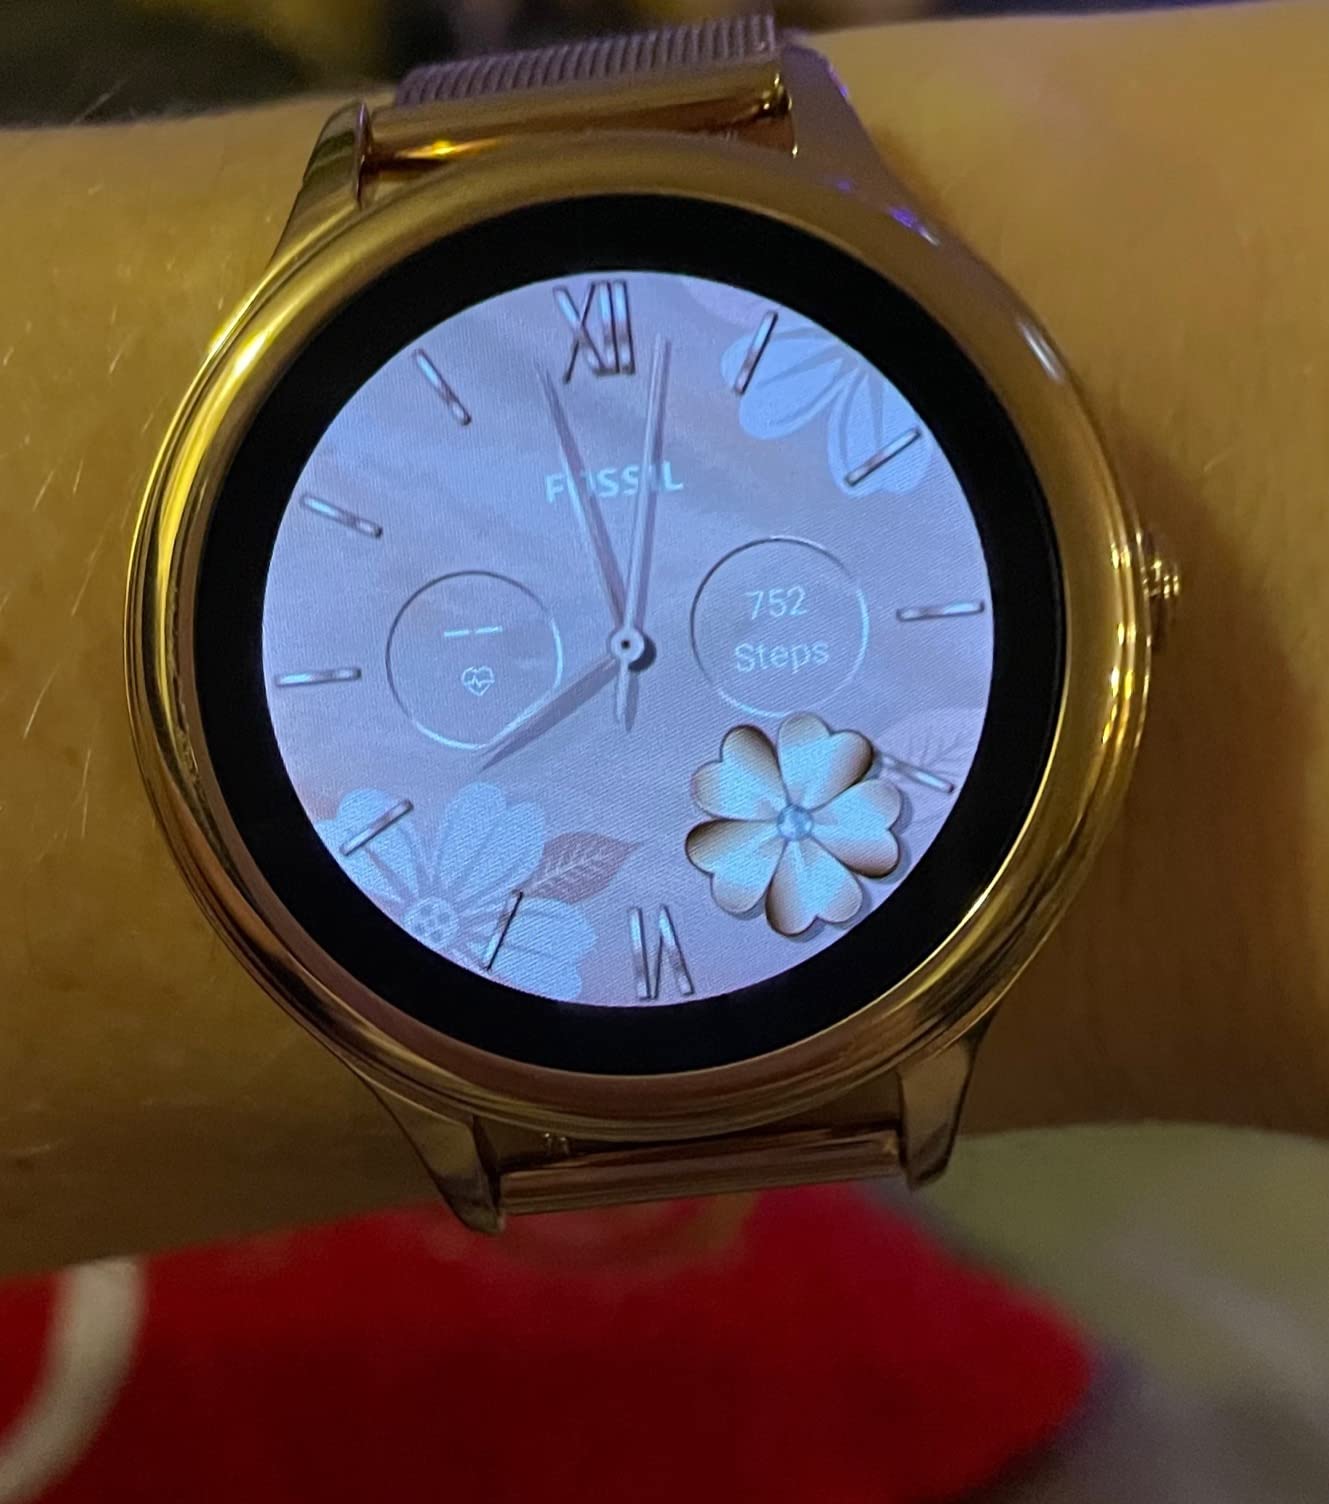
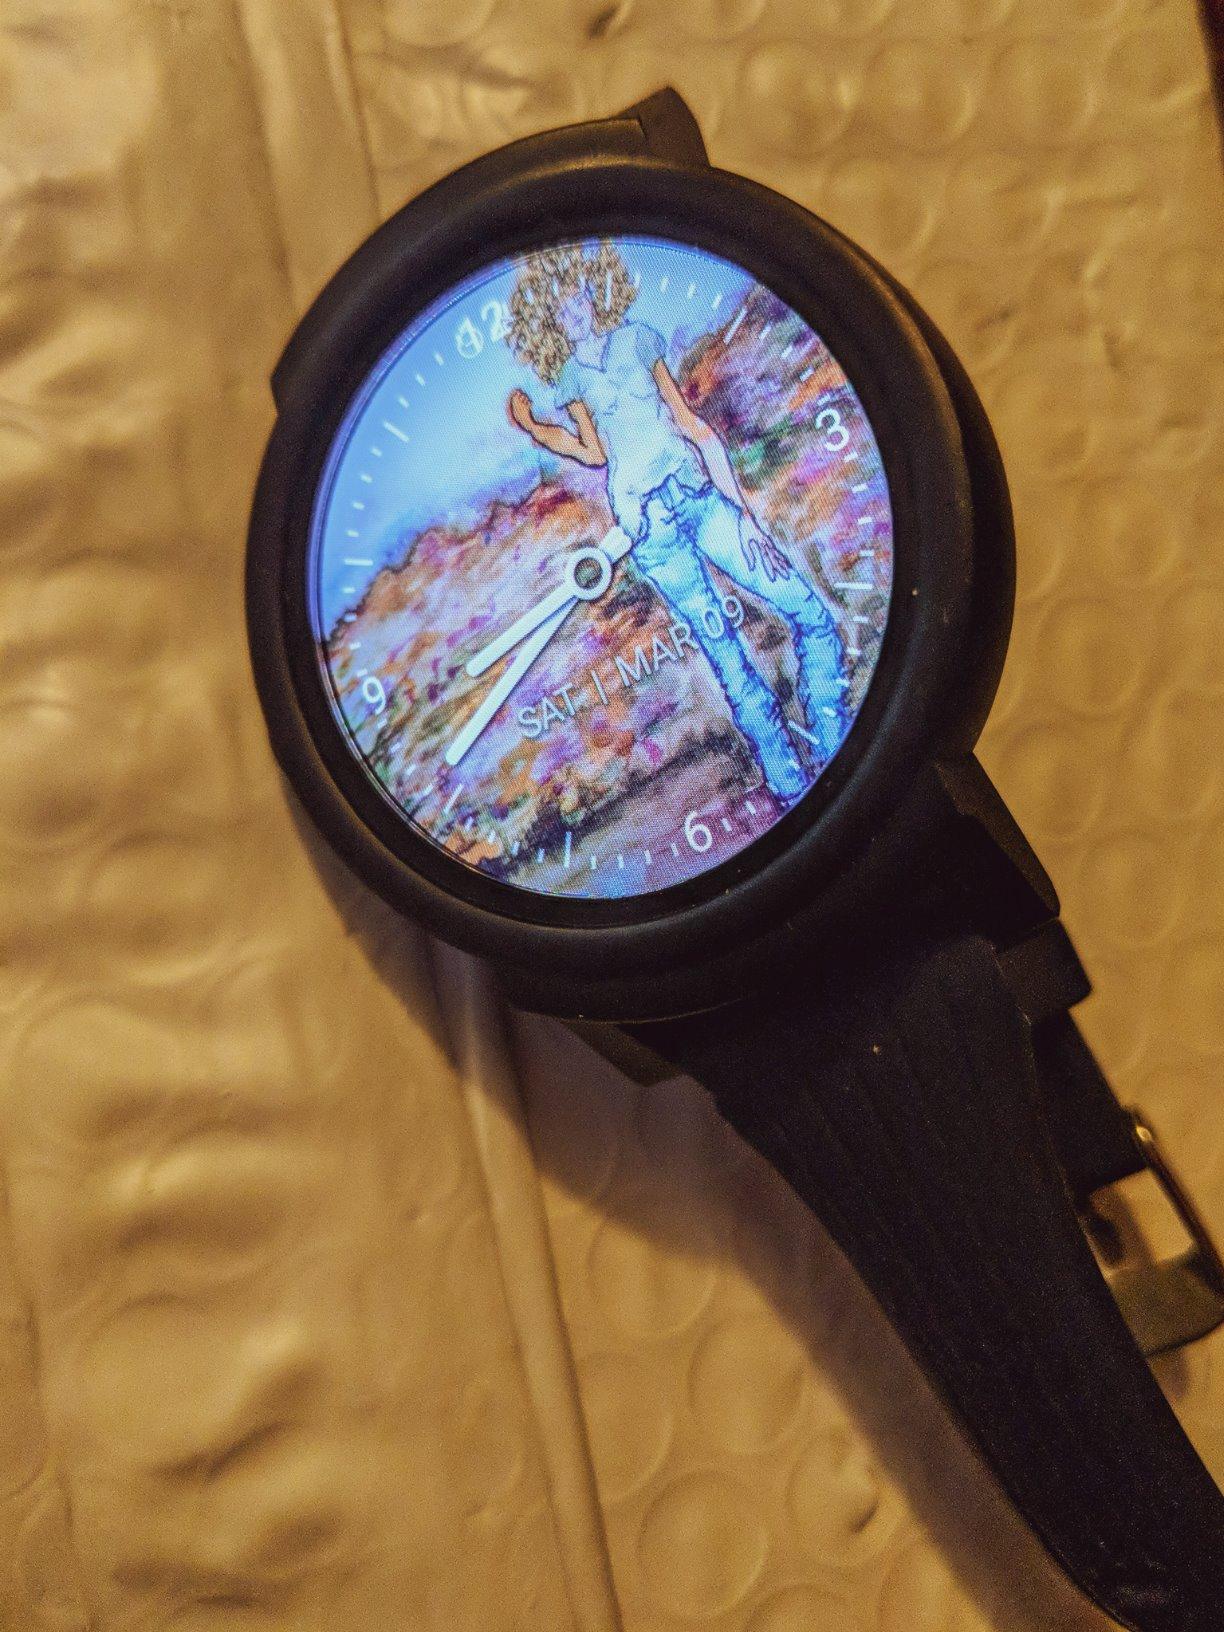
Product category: smartwatch
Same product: no